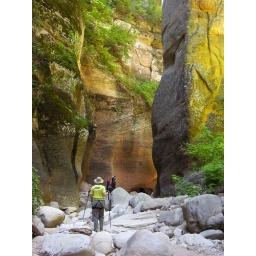
The walls are awash in light reflected from the green tree leaves.